Waxholmsbolaget

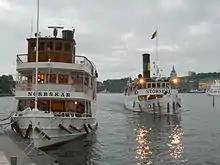
The steamships "Norrskär" and "Storskär" date from the beginning of the 20th century and are still used for scheduled traffic in summer

The origins of the company lie in the "Djurgårdens Ångbåts-Aktie-Bolag", which was established in 1849. The company operated a steamboat service to the Stockholm archipelago, using the paddle steamers "Ran" and "Aegir" on routes from Stockholm to Vaxholm and Dalarö. The new steamboats answered a demand for travel to and from the archipelago, both from affluent Stockholmer’s building summer villas on outlying islands, but also from archipelago residents who travelled into the city to sell fish and vegetables at the market.